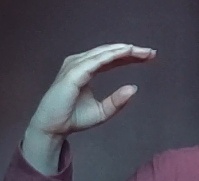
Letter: jeem